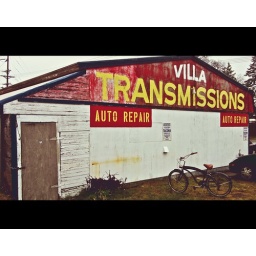
Interesting piece of Americana. Side view of an older building housing an auto transmission repair shop in Lakewood, Washington